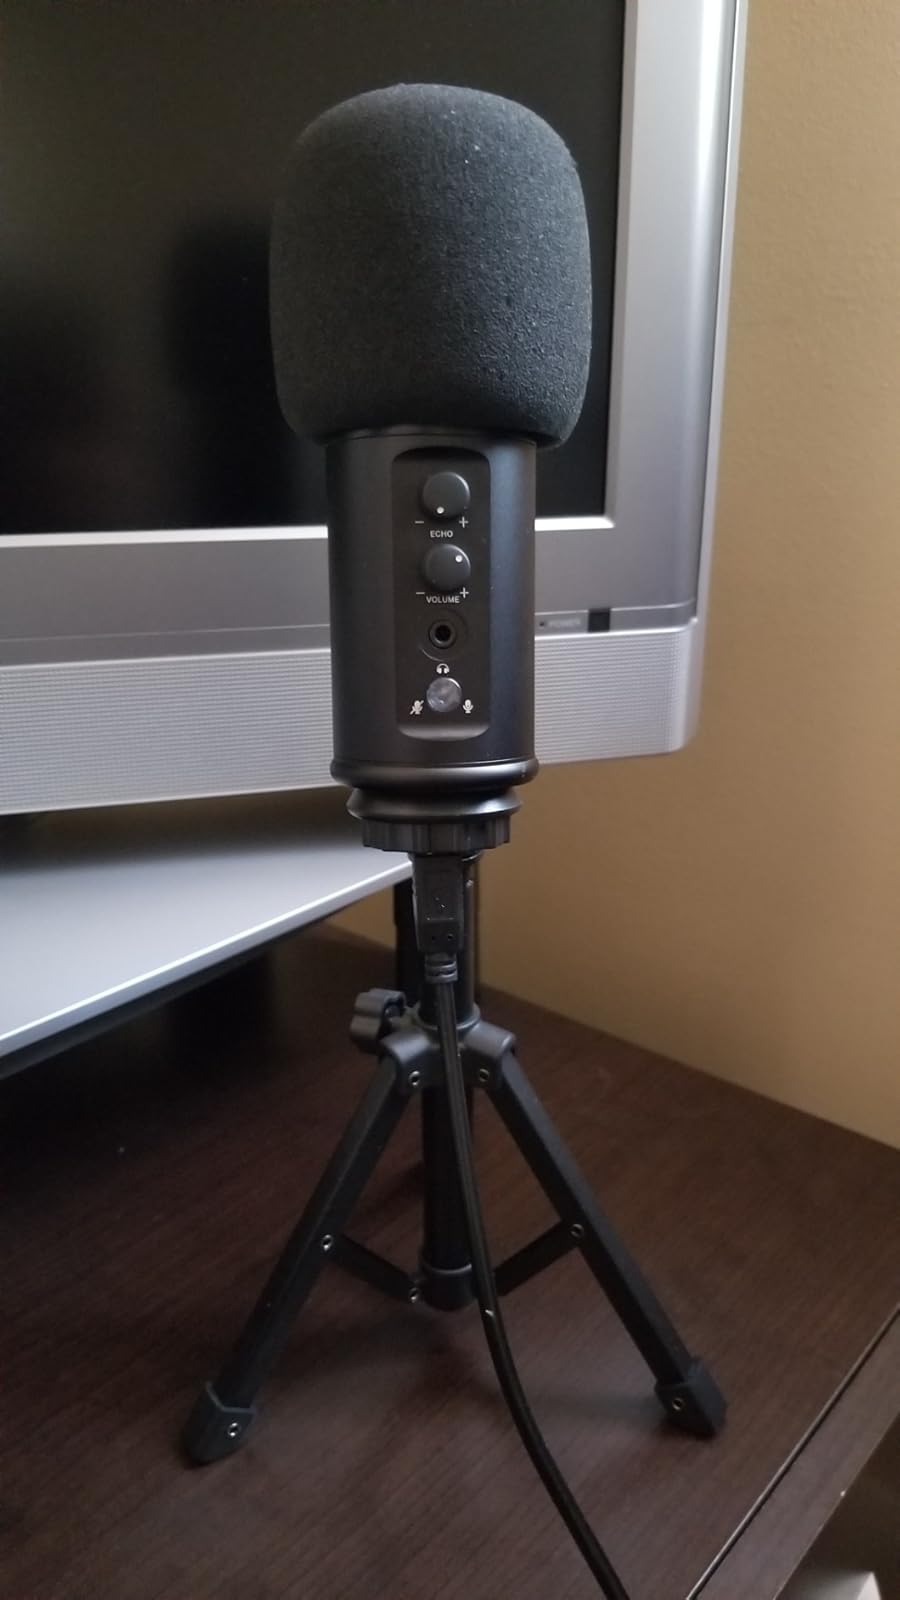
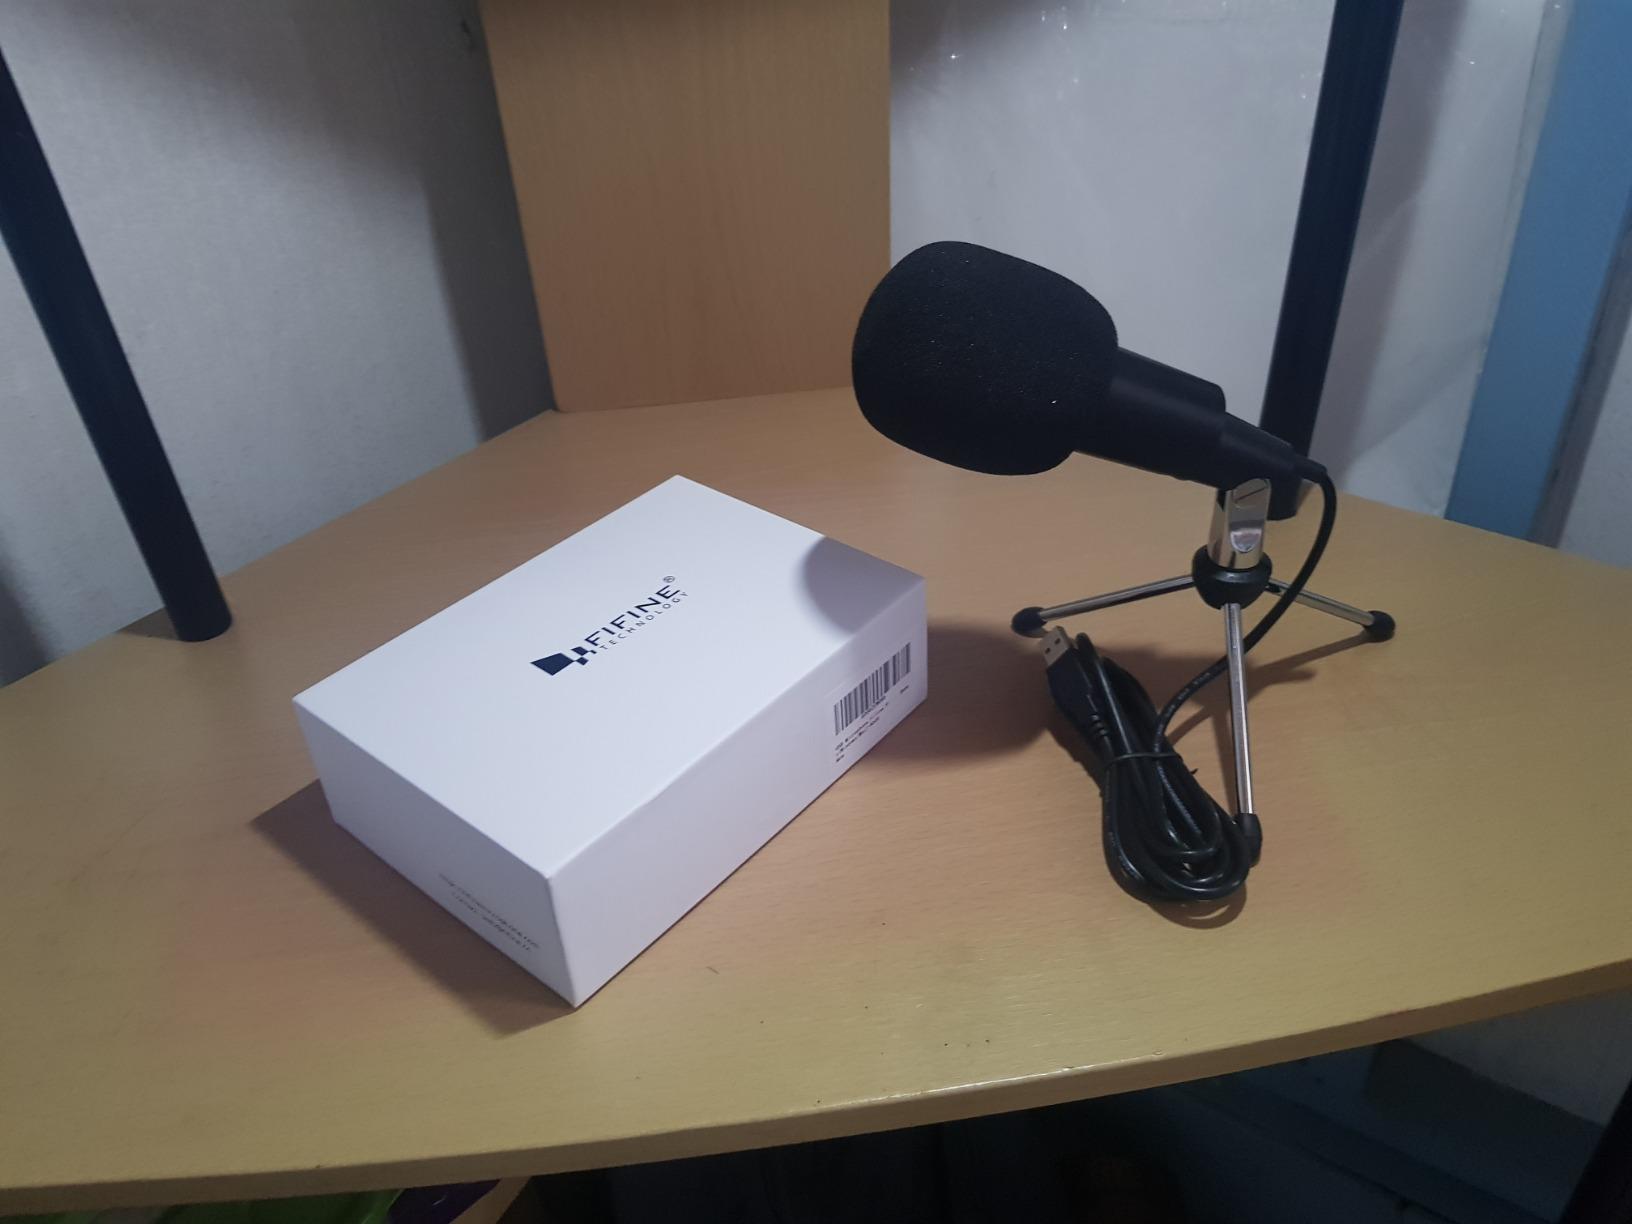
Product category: microphone
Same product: no